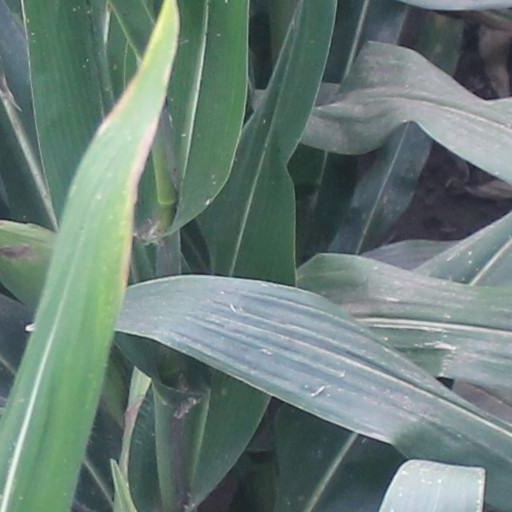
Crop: maize; corn